Abbey of Leno

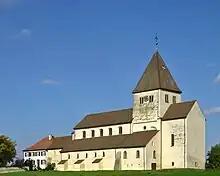
The German monastery of Reichenau, with which the Leno abbey maintained contact

In 774, upon the collapse of Lombard hegemony in Italy at the hands of the Franks, the monastery experienced moments of concern over the demise of the founding monarch, but it was soon realized that the foreign king, Charlemagne, as defender of Christianity had every interest in preserving the integrity of the monastic entities, so much so that he granted the abbots of Leno control over the court, now Mantuan, of Sabbioneta. Over the years the real estate of the monastery grew more and more not only through donations made by people close to the imperial court, but also and especially through bequests from private individuals. Already at the beginning of the ninth century, the Abbey of Leno appeared to be linked by economic and spiritual relations to the far more famous transalpine one of Reichenau, located near Constance, and was soon elevated to the rank of imperial abbey, as evidenced by the appointment of Abbot Remigio as arch-chancellor to Emperor Louis II.